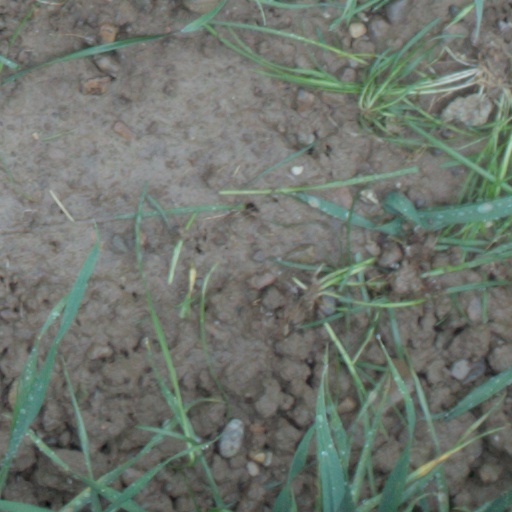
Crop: wheat